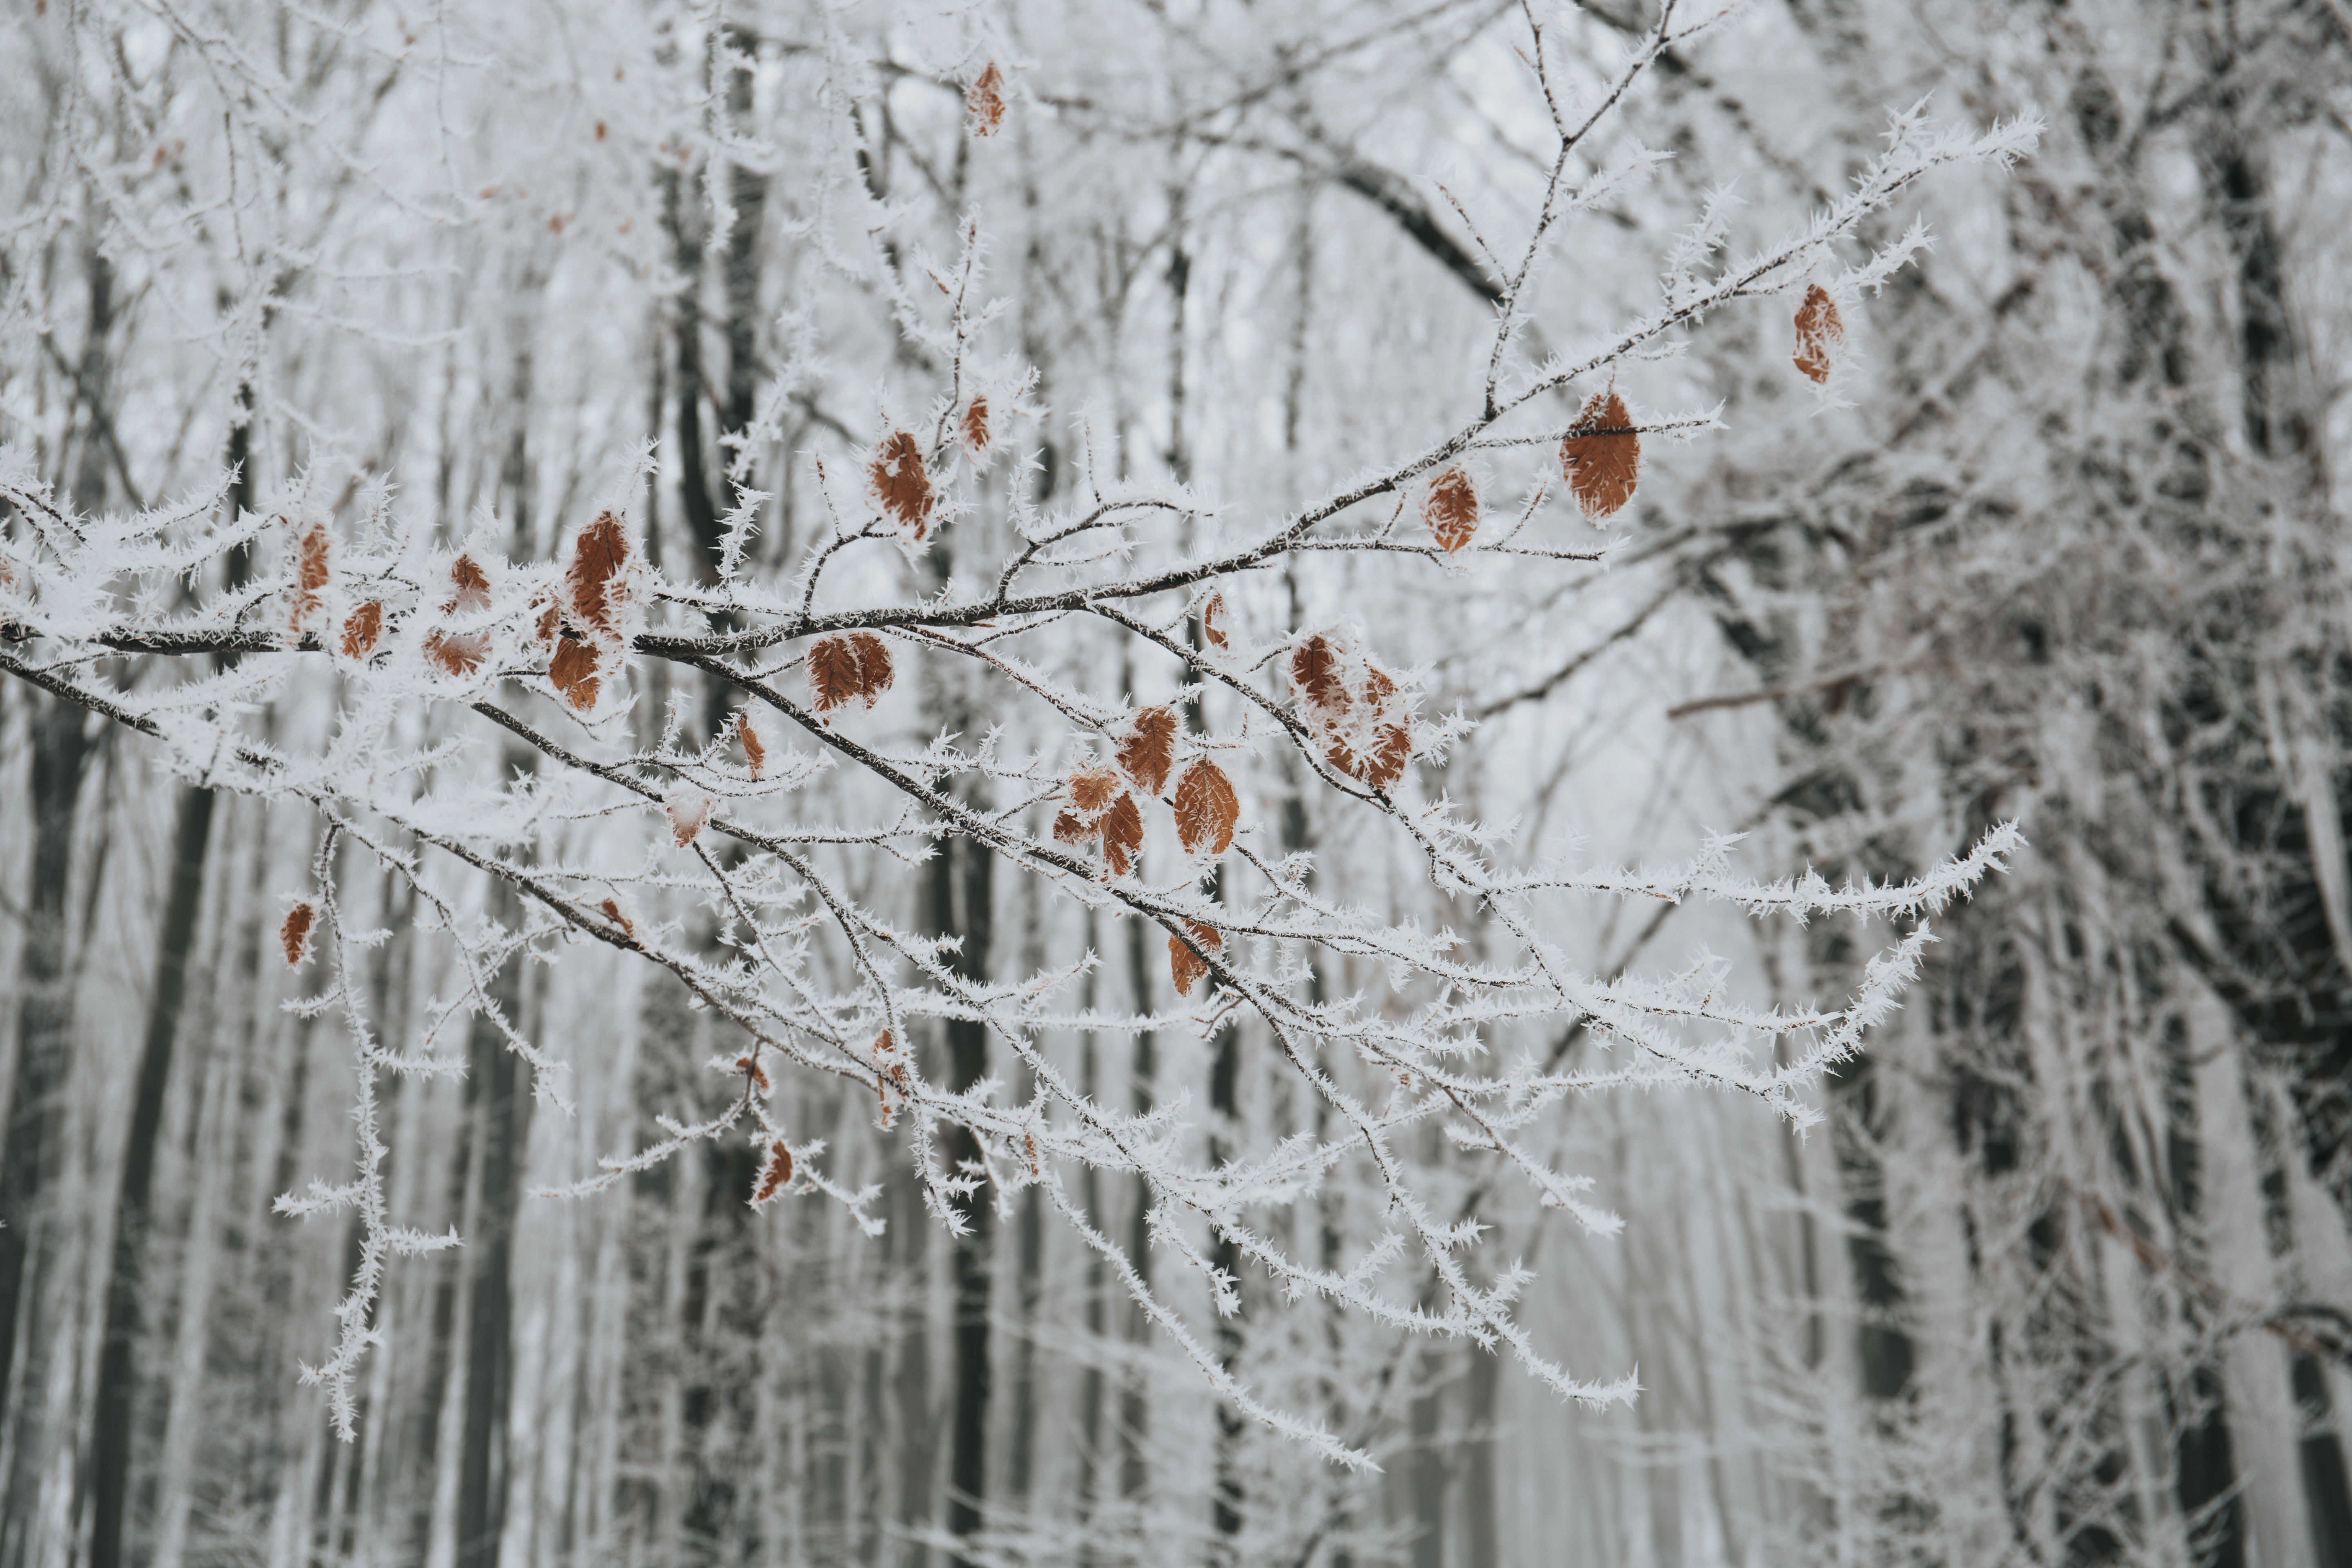
tree, branch, snow, winter, frost, ice, weather, frozen, season, twig, icicle, freezing, winter storm